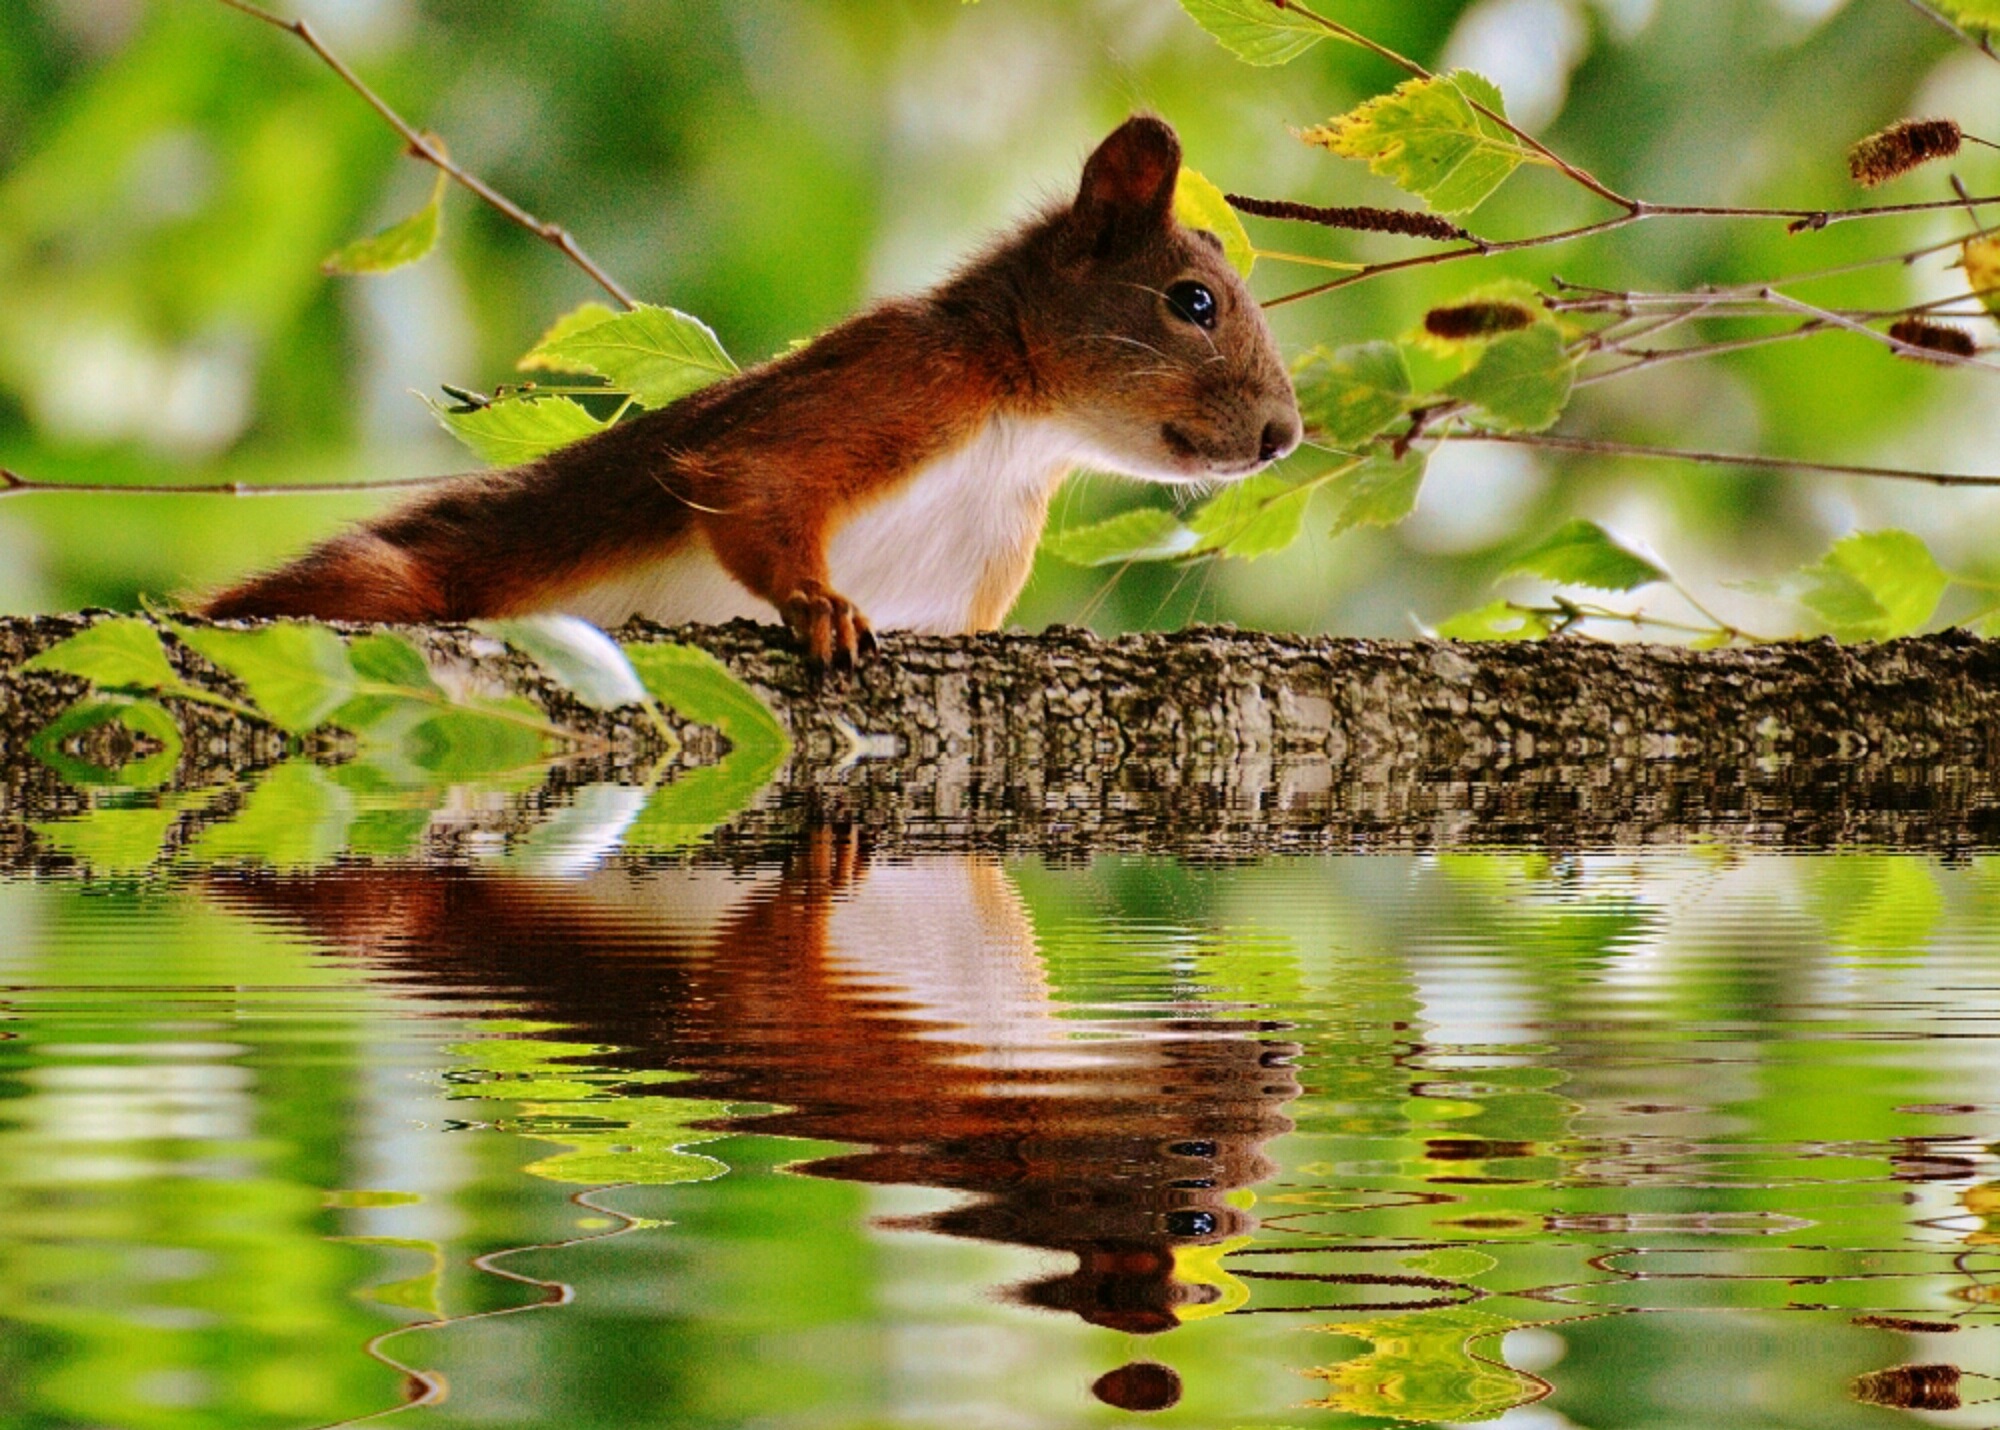
water, nature, branch, cute, wildlife, jungle, brown, mammal, squirrel, nut, garden, eat, rodent, fauna, climb, vertebrate, chipmunk, nager, mirroring